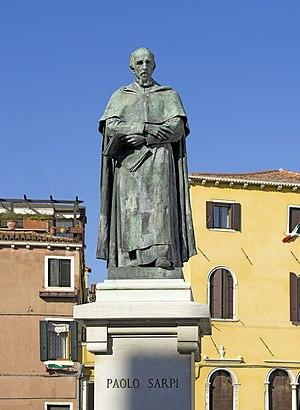
Emilio Marsili (1841-1926),""Monument à Paoloa Sarpi"" [1892], sur le Campo Santa Fosca, à Venise Italiano: Emilio Marsili (1841-1926), ""Monumento a Paolo Sarpi "" [1892], in Campo Santa Fosca, Venezia"
Pietro Paolo Sarpi, dit Fra Paolo, né le 14 août 1552 à Venise, mort le 15 janvier 1623 à Venise, est un historien, érudit, scientifique et patriote vénitien. Il est notamment l'auteur d'une histoire du concile de Trente.